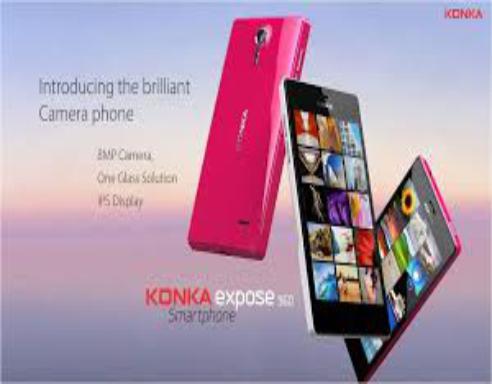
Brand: Konka
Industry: Electronic